Digital Equipment Corporation

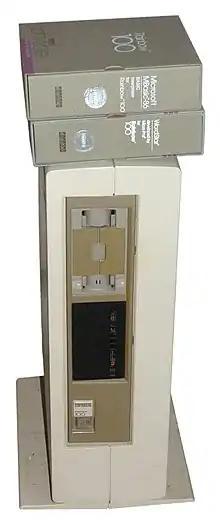
DEC Rainbow 100, floor-mounted

The most popular early DEC microcomputer was the dual-processor (Z80 and 8088) Rainbow 100, which ran the 8-bit CP/M operating system on the Z80 and the 16-bit CP/M-86 operating system on the Intel 8088 processor. It could also run a UNIX System III implementation called VENIX. Applications from standard CP/M could be re-compiled for the Rainbow, but by this time users were expecting custom-built (pre-compiled binary) applications such as Lotus 1-2-3, which was eventually ported along with MS-DOS 2.0 and introduced in late 1983. Although the Rainbow generated some press, it was unsuccessful due to its high price and lack of marketing and sales support. By late 1983 IBM was outselling DEC's personal computers by more than ten to one.